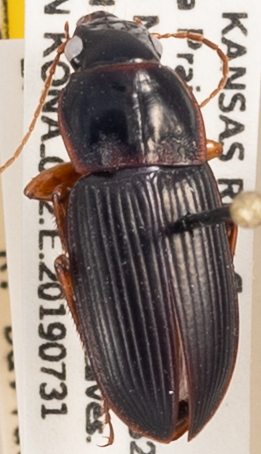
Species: Harpalus pensylvanicus
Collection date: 2019-07-31
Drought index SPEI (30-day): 0.246
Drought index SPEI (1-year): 1.69
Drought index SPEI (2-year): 0.786